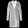
Label: Coat